Beigang Island

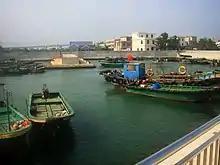
Harbor

A new harbor was built in response to Typhoon Rammasun in 2014 which destroyed numerous boats. It is a concrete harbor capable of mooring dozens of small fishing boats. It is located directly west of the ferry terminal.